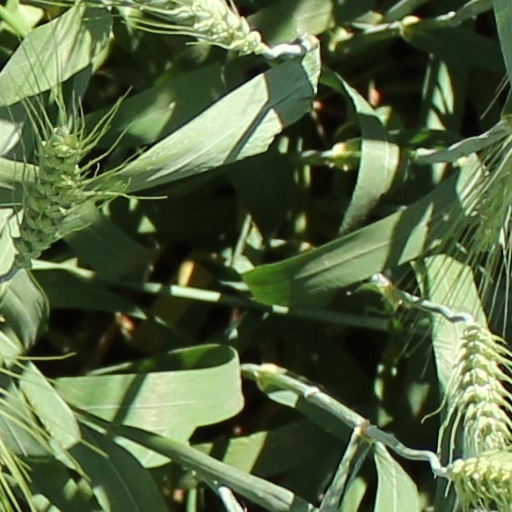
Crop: wheat